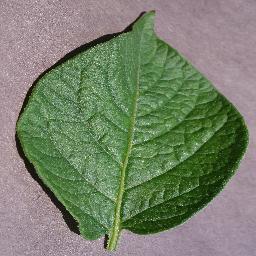
Etiqueta: Sana